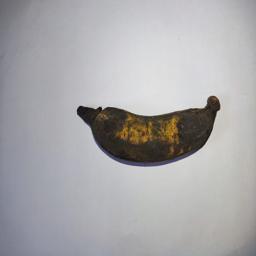
Ripeness: Overripe